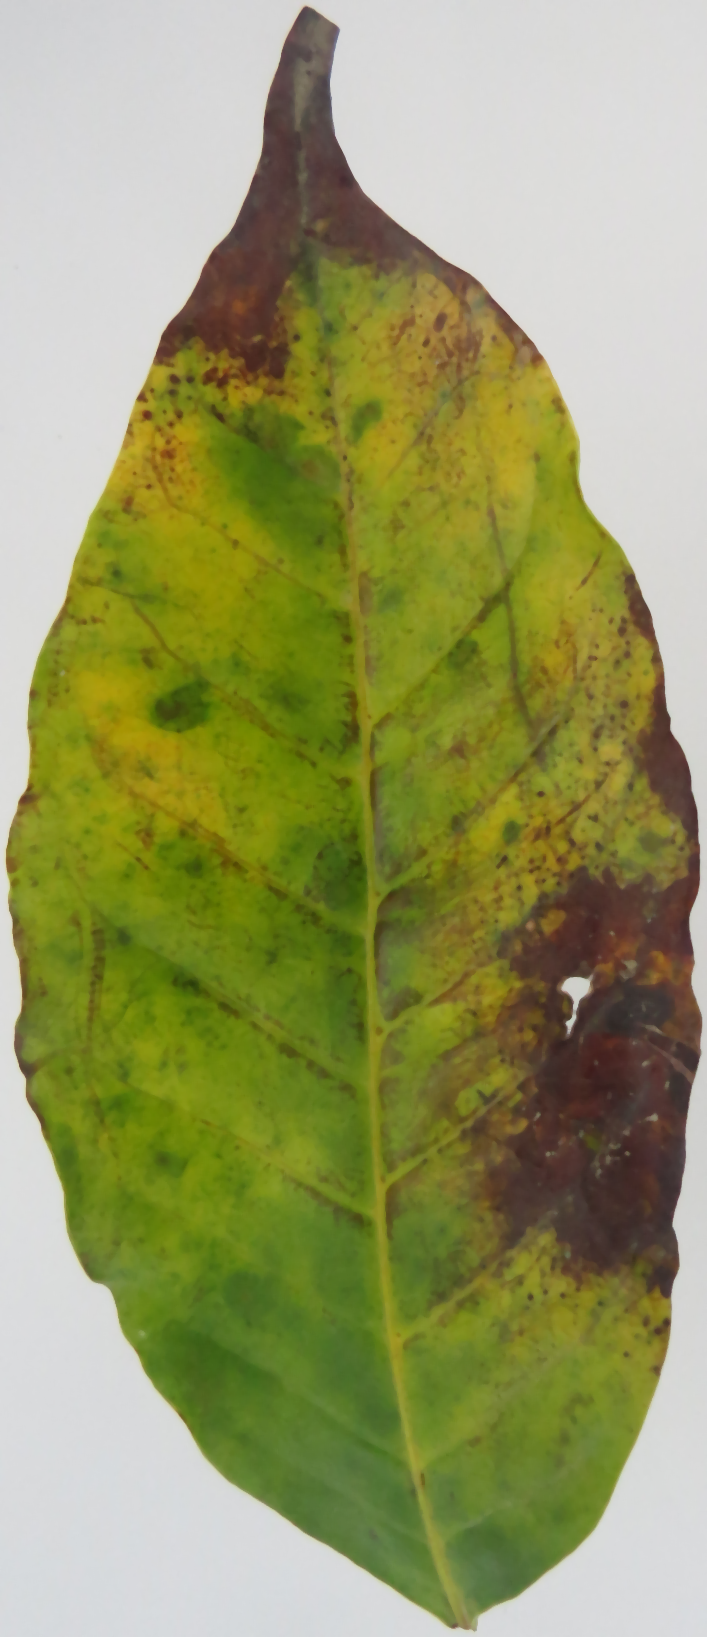
Label: potasium-K